Rabb Da Radio 2

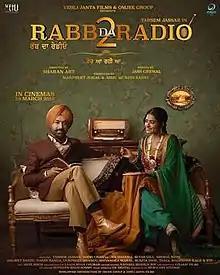
Theatrical release poster

Rabb Da Radio 2 is a 2019 Indian-Punjabi Family-Drama film directed by Sharan Art, produced by Manpreet Johal & Ashu Munish Sahni and distributed by Omjee Star. It is a direct sequel to "Rabb Da Radio" (2017). The film stars Tarsem Jassar and Simi Chahal in lead roles. In the film, a newly married man returns home and is saddened to learn his extended family has fractured. The film also stars B.N. Sharma, Nirmal Rishi, Jagjeet Sandhu, and Tania in supporting roles. The film won the 67th National Film Award for Best Feature Film in Punjabi.